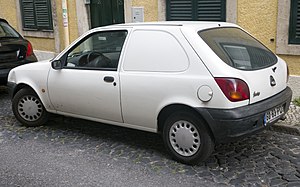
Ford Fiesta / Varebiler / Fiesta Van
Ford Fiesta er en bilmodel fra Ford Motor Company, som sælges over hele verden. Minibilen har været i produktion siden maj 1976 og er indtil videre blevet bygget i mere end 15 mio. eksemplarer. I tidens løb er Fiesta teknisk set blevet yderligere forbedret og redesignet, dog har ikke hver modifikation været en helt ny model.